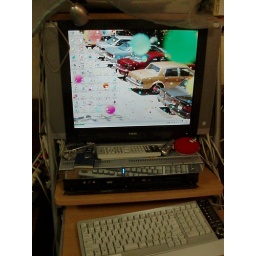
this is the computer that I am using in japan. a big and clear screen